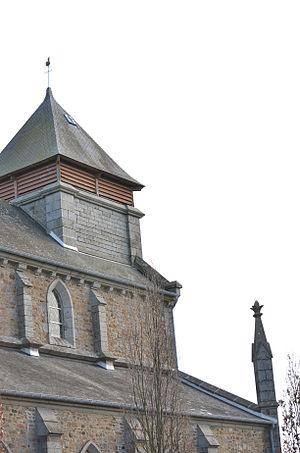
L'église Saint-Pierre de TREGUEUX fut construite par Messieurs RENOUARD et PIGNOREL. Elle fut achevée en 1882.
Trégueux [tʁegø] est une commune française située près de Saint-Brieuc dans le département des Côtes-d'Armor, en région Bretagne.